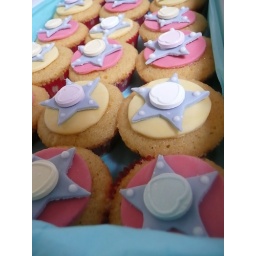
I tried to make these cakes generic so they would appeal to both the boys and girls in the class.